Sanctuary of Santa Maria della Steccata

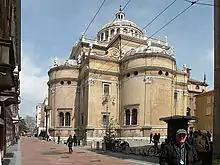
Shrine of Santa Maria della Steccata.

The Shrine of Santa Maria della Steccata is a Greek-cross design Renaissance church in central Parma, Italy. The name derives from the fence in the church. A Nursing Madonna is enshrined within, crowned on 27 May 1601 by a Marian devotee, Fray Giacomo di Forli of the Capuchin order. Pope Benedict XVI raised the Marian sanctuary to the status of Basilica minor on 9 February 2008.